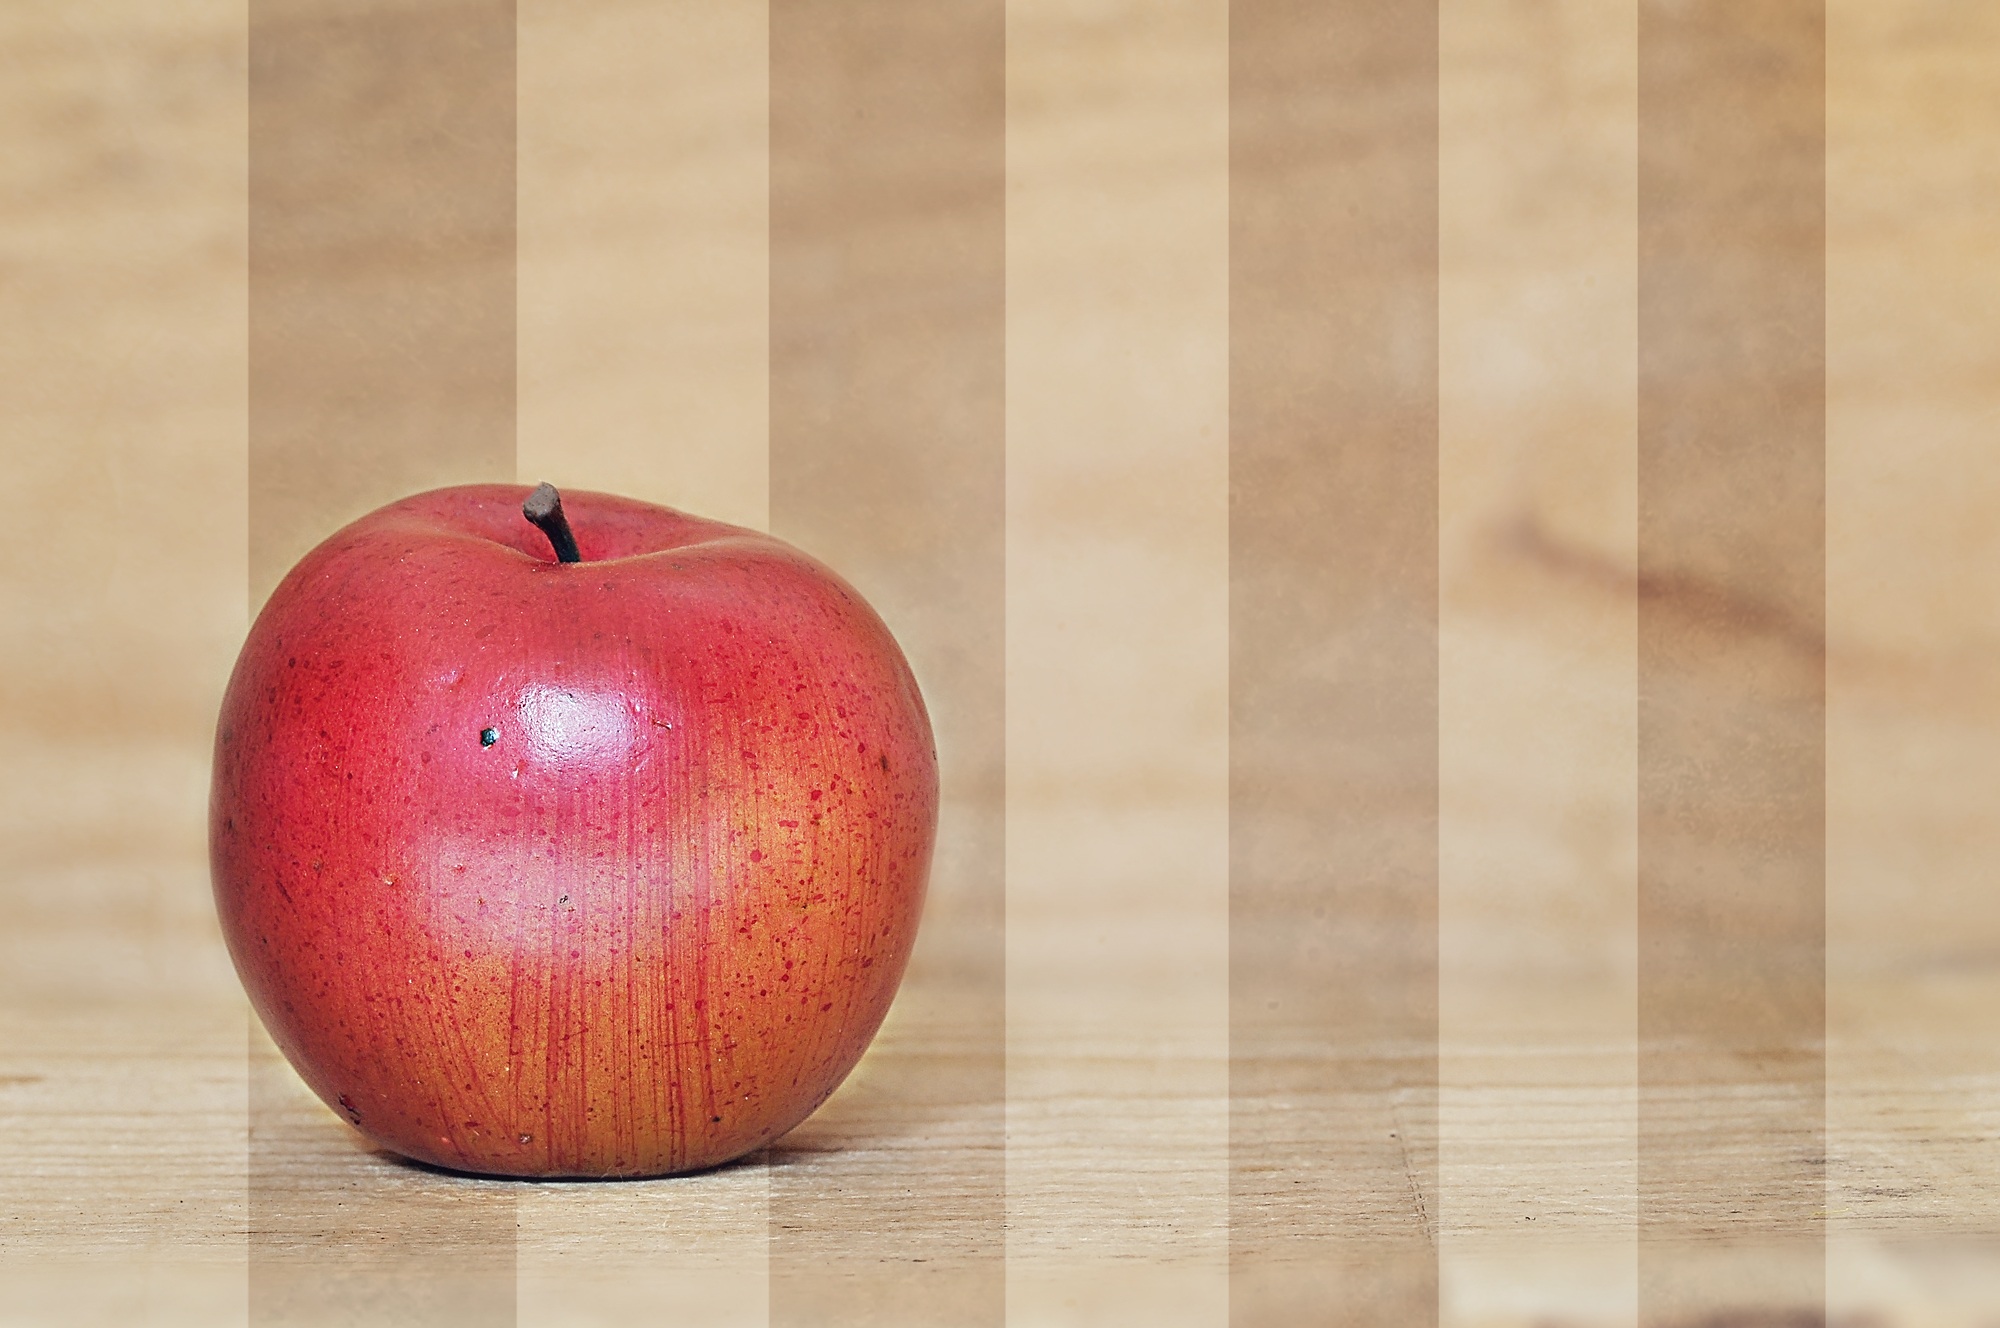
apple, plant, fruit, sweet, flower, ripe, food, red, produce, healthy, vitamins, natural product, bless you, flavor, flowering plant, rose family, still life photography, land plant